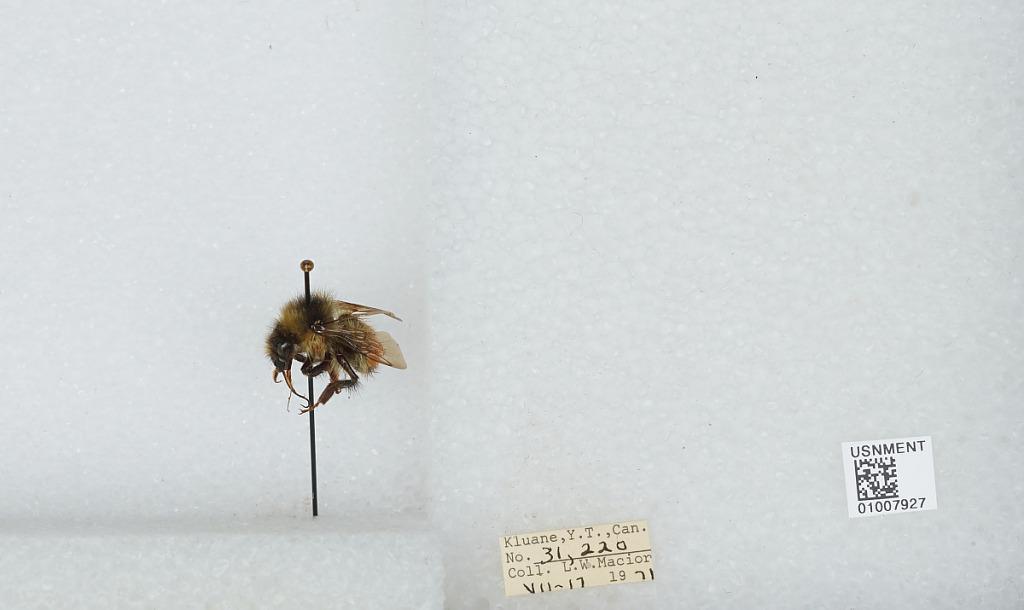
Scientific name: Bombus (Pyrobombus) flavifrons Cresson
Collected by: L. Macior
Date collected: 1971-7-17
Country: Canada
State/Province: Yukon Territory
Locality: Kluane
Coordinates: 60.75, -139.5